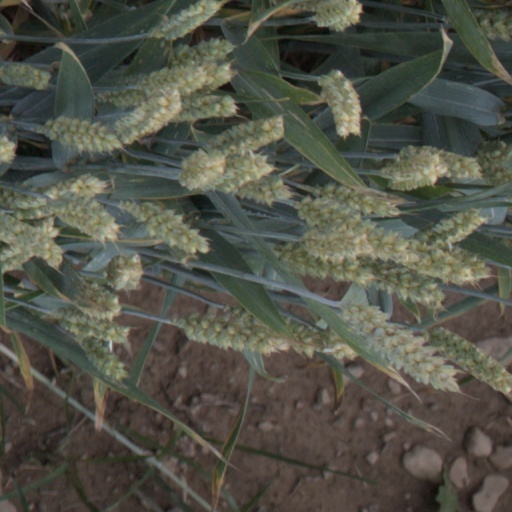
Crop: wheat